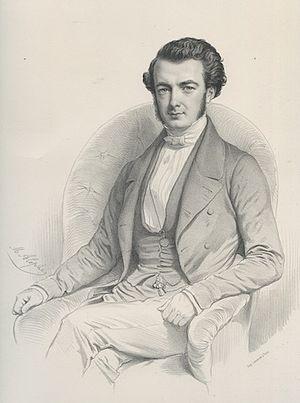
Jules Gallay (1822-1897)
Jules Gallay, né le 4 septembre 1822 à Saint-Quentin et mort le 3 septembre 1897 à Paris, est un avocat, collectionneur et mélomane français.